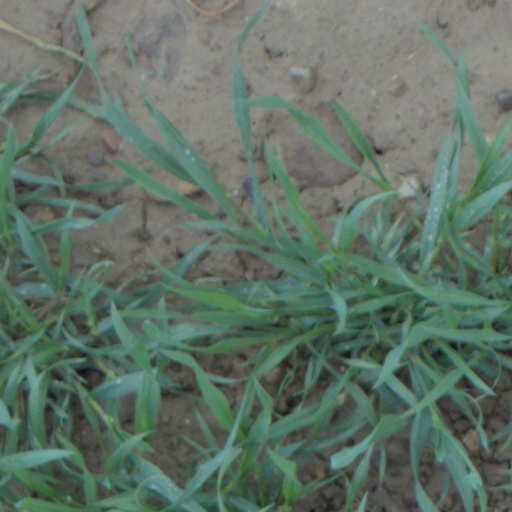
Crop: wheat